Poems, Chiefly in the Scottish Dialect (Edinburgh Edition)

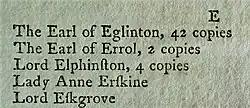
The Earl of Eglinton in the subscribers list.

The other well known error 'Duke of Boxburgh' for 'Duke of Roxburgh' is common to both impressions on page xxxvii of the subscribers list. Another well known error is that Page 232 is given as '( 332 )'. Altogether around three hundred differences exist between the two impressions, two hundred being noted as far back as 1888.